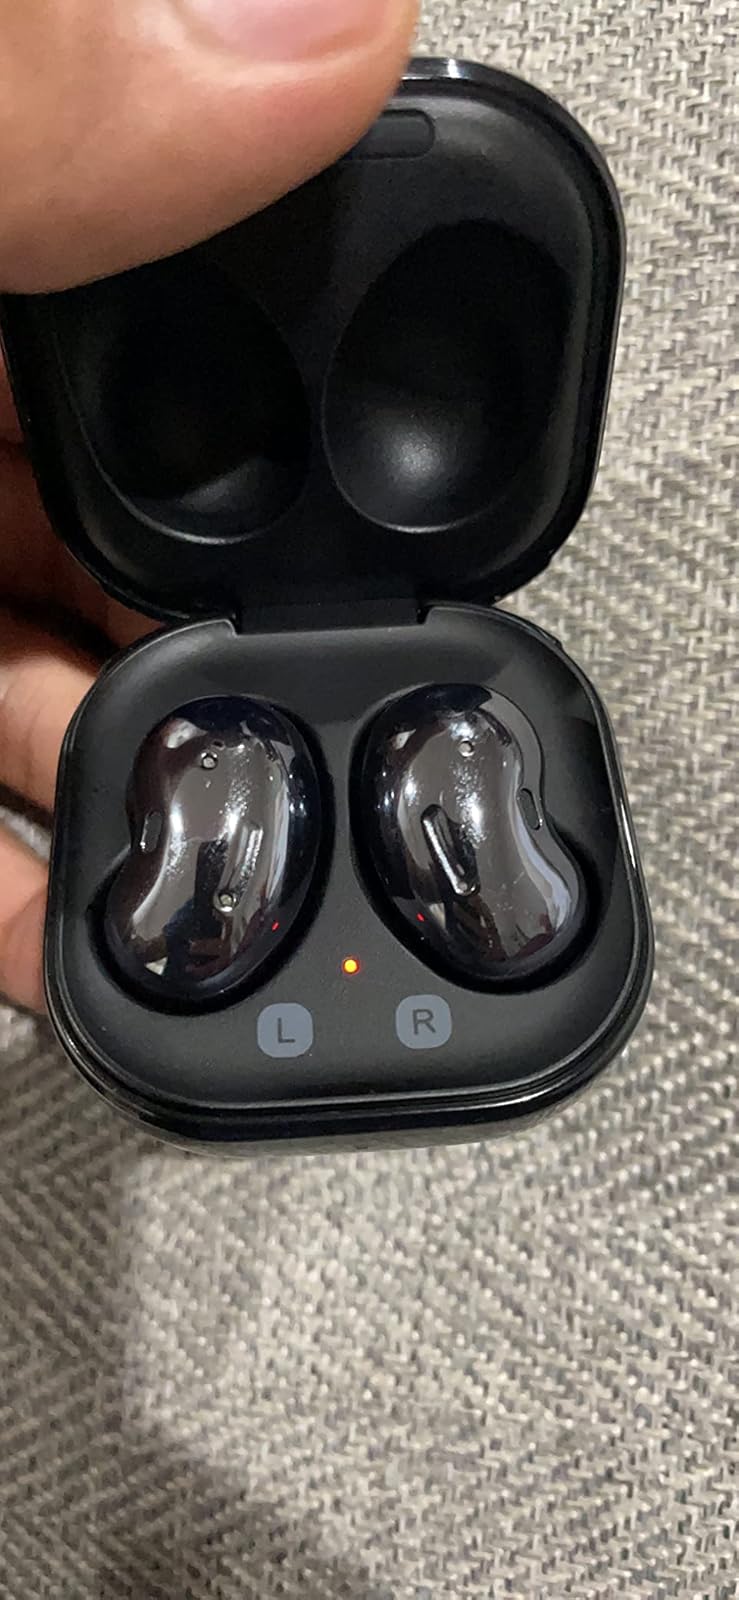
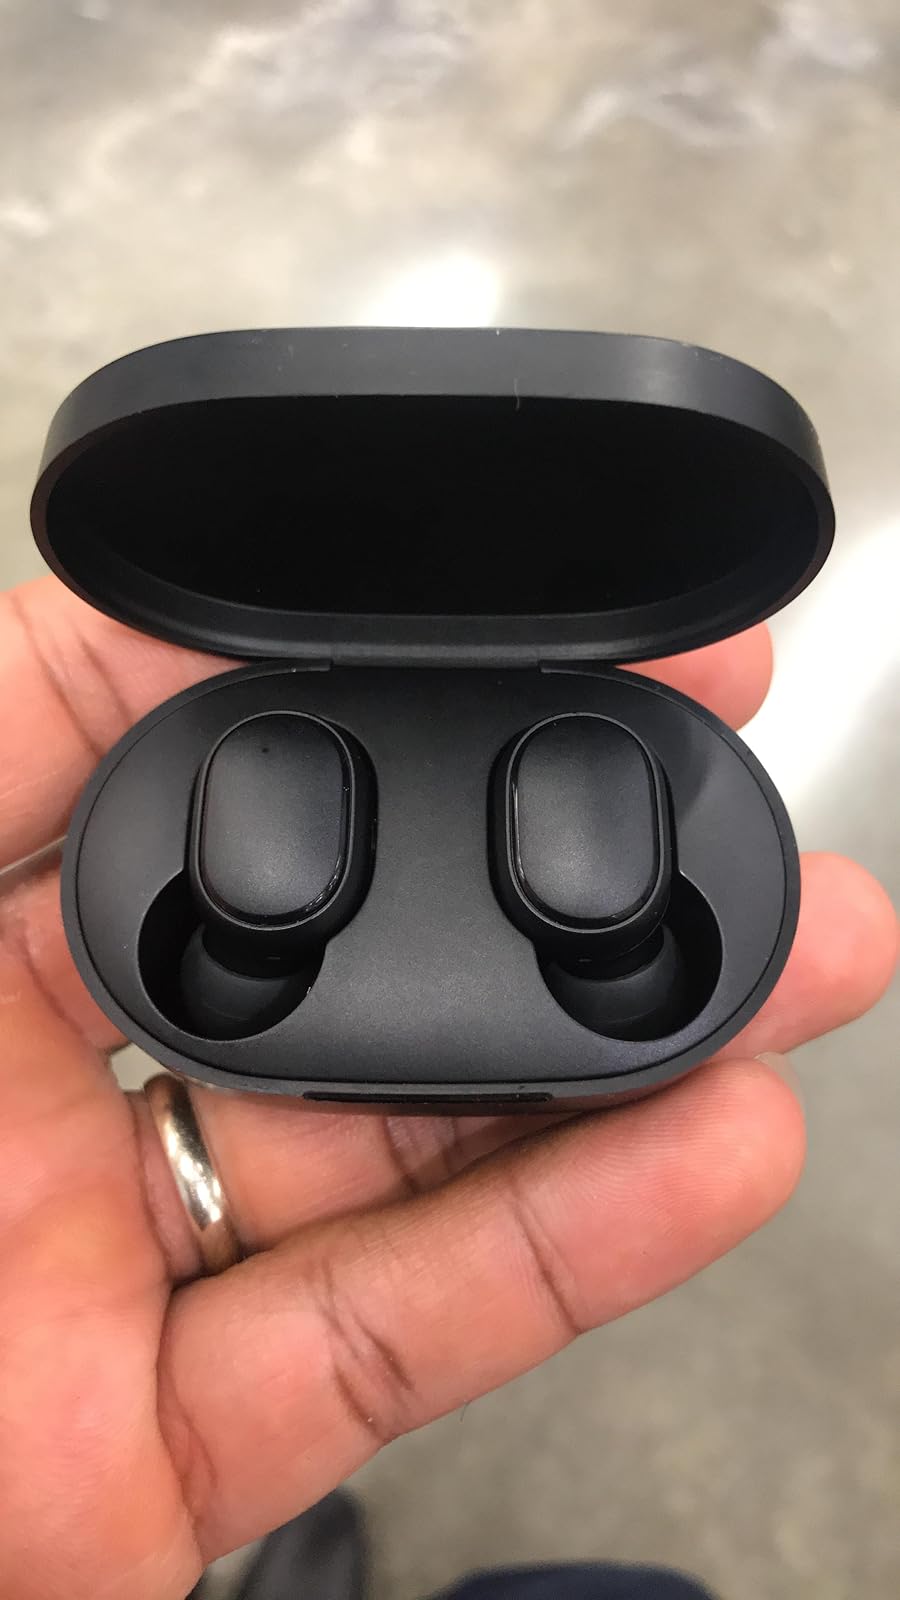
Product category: earbuds
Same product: no